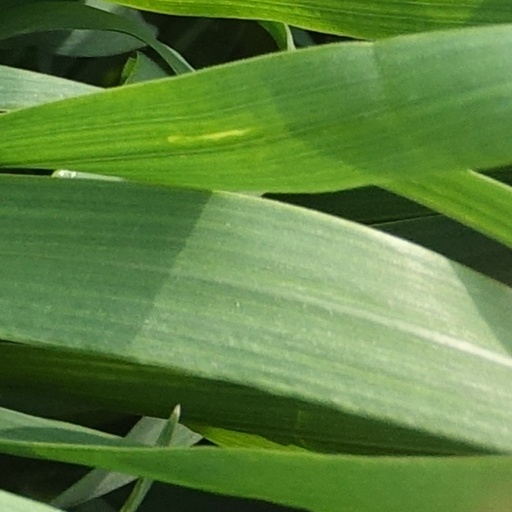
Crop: wheat